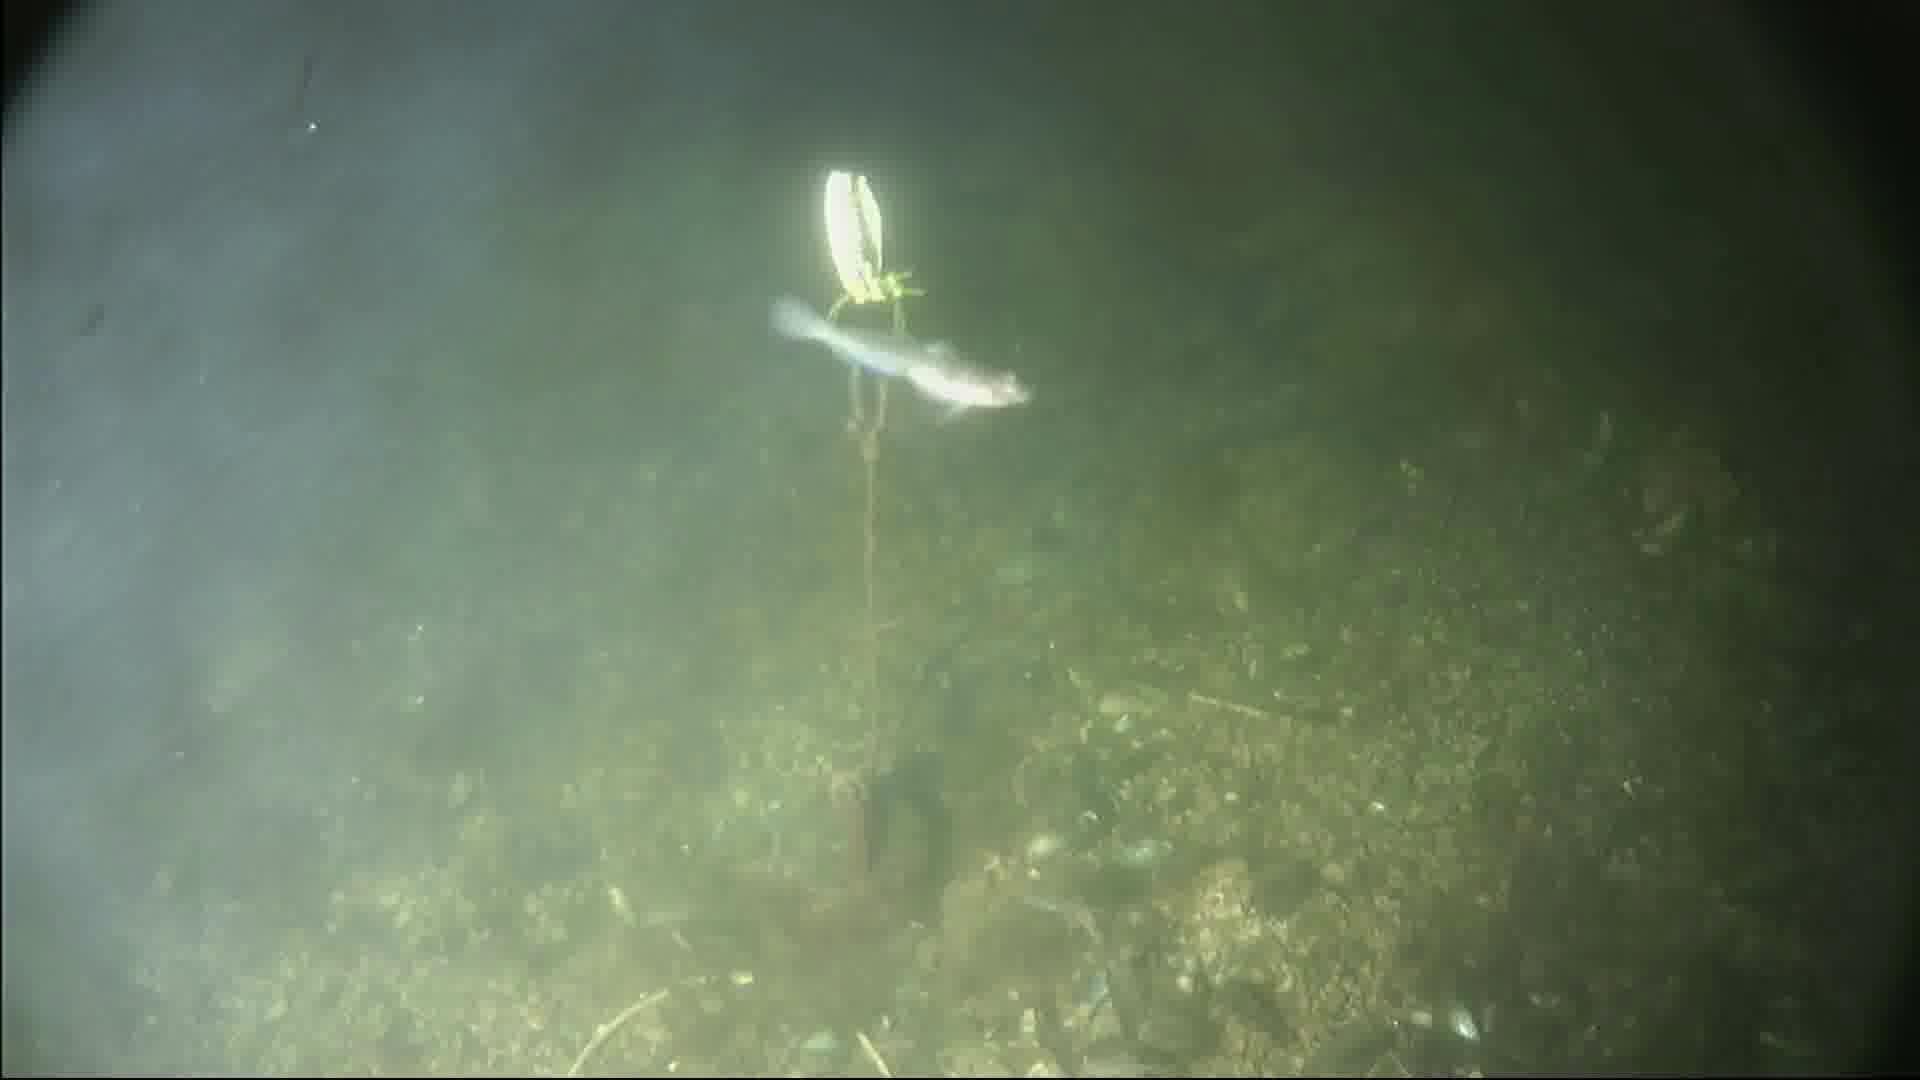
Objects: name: small_fish